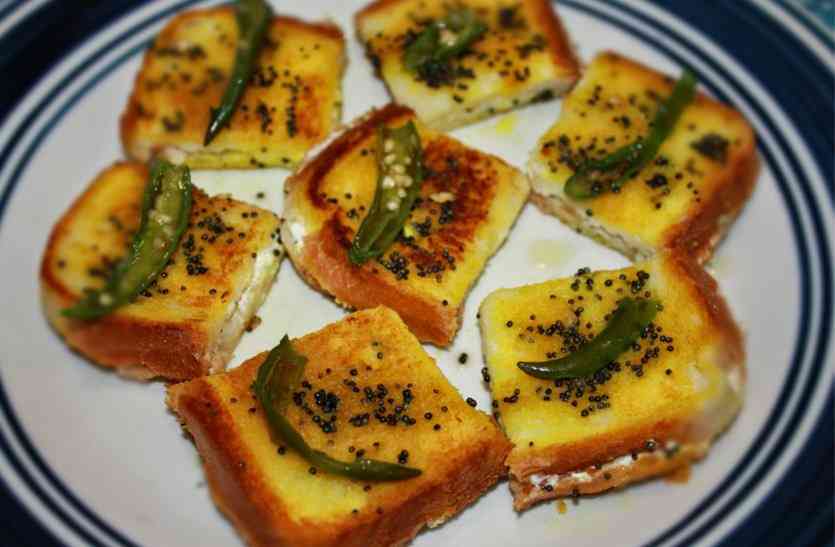
Dish: dhokla